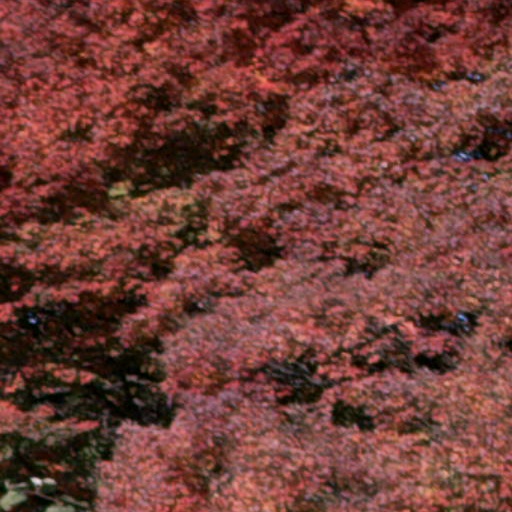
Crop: cassava